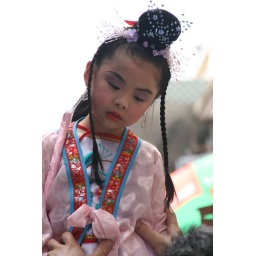
girl falling asleep in street parade